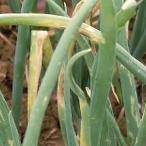
Crop: Onion
Condition: alternaria-d